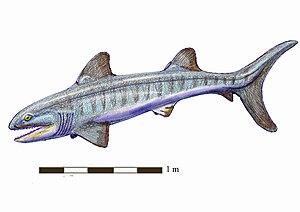
Les Ctenacanthiformes sont un ordre éteint de requins préhistoriques. Les espèces des différents genres se retrouvent dans des terrains allant du Dévonien au Miocène, avec une répartition mondiale.